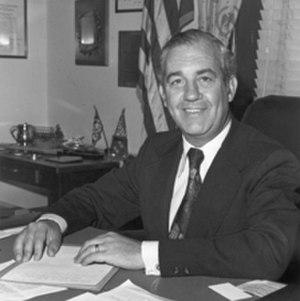
Depuis l'indépendance des États-Unis, l'État du Maryland élit deux sénateurs, membres du Sénat fédéral.